Ambassador Bridge

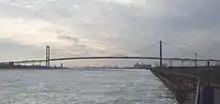
View of the bridge from the Detroit River, with Canada to the left

In April 1930, shortly after the bridge opened, a Canadian immigration inspector jumped to his death. The bridge has been used by other suicide jumpers. High divers considered it as a venue for a record; after measurements of the height and currents were taken into account, they were dissuaded and abandoned the attempt.